JoBike

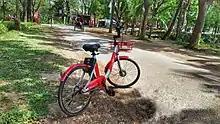

Jobike is a bicycle sharing system serving the cities of Dhaka, Chittagong and Cox's Bazar. Launched in 2018, it is the first such system in Bangladesh. Currently, there are 300 Jobike bicycles and 5 stations throughout these city, including some university like University of Dhaka, Jahangirnagar University, University of Chittagong, and Shahjalal University of Science and Technology, as well as suburban places like Cox's Bazar.